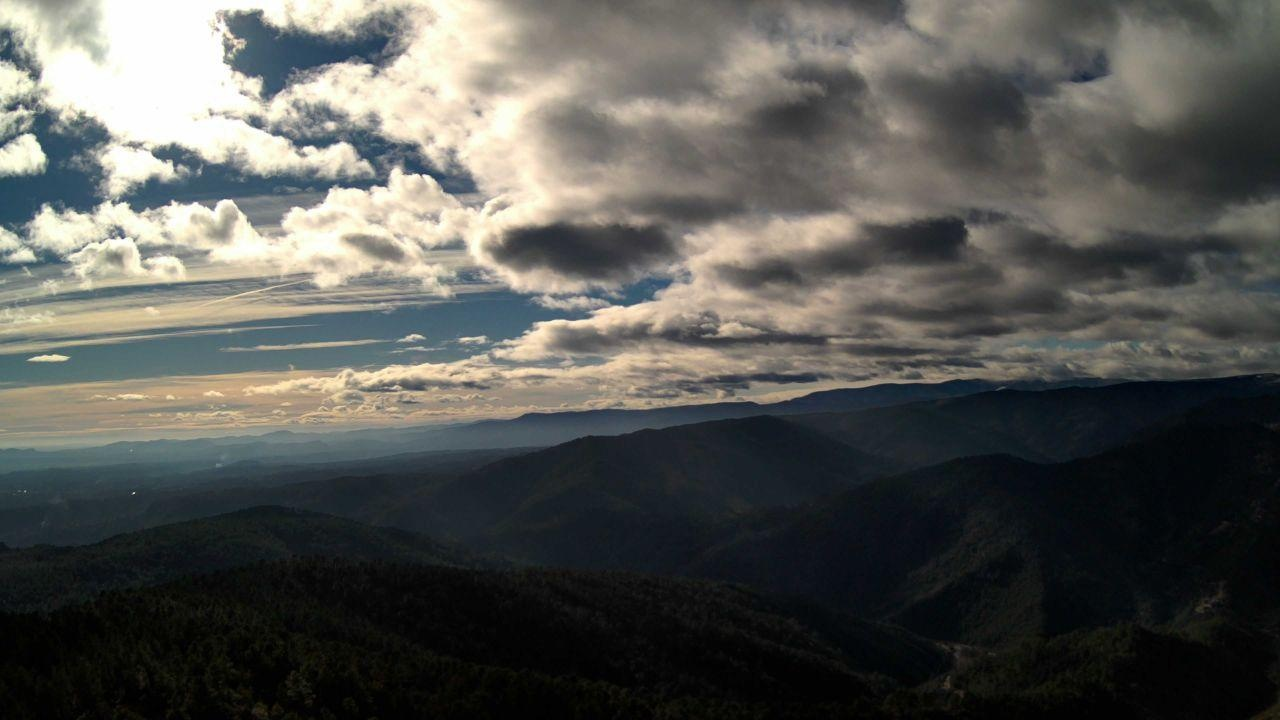
Fire: no
Smoke: yes